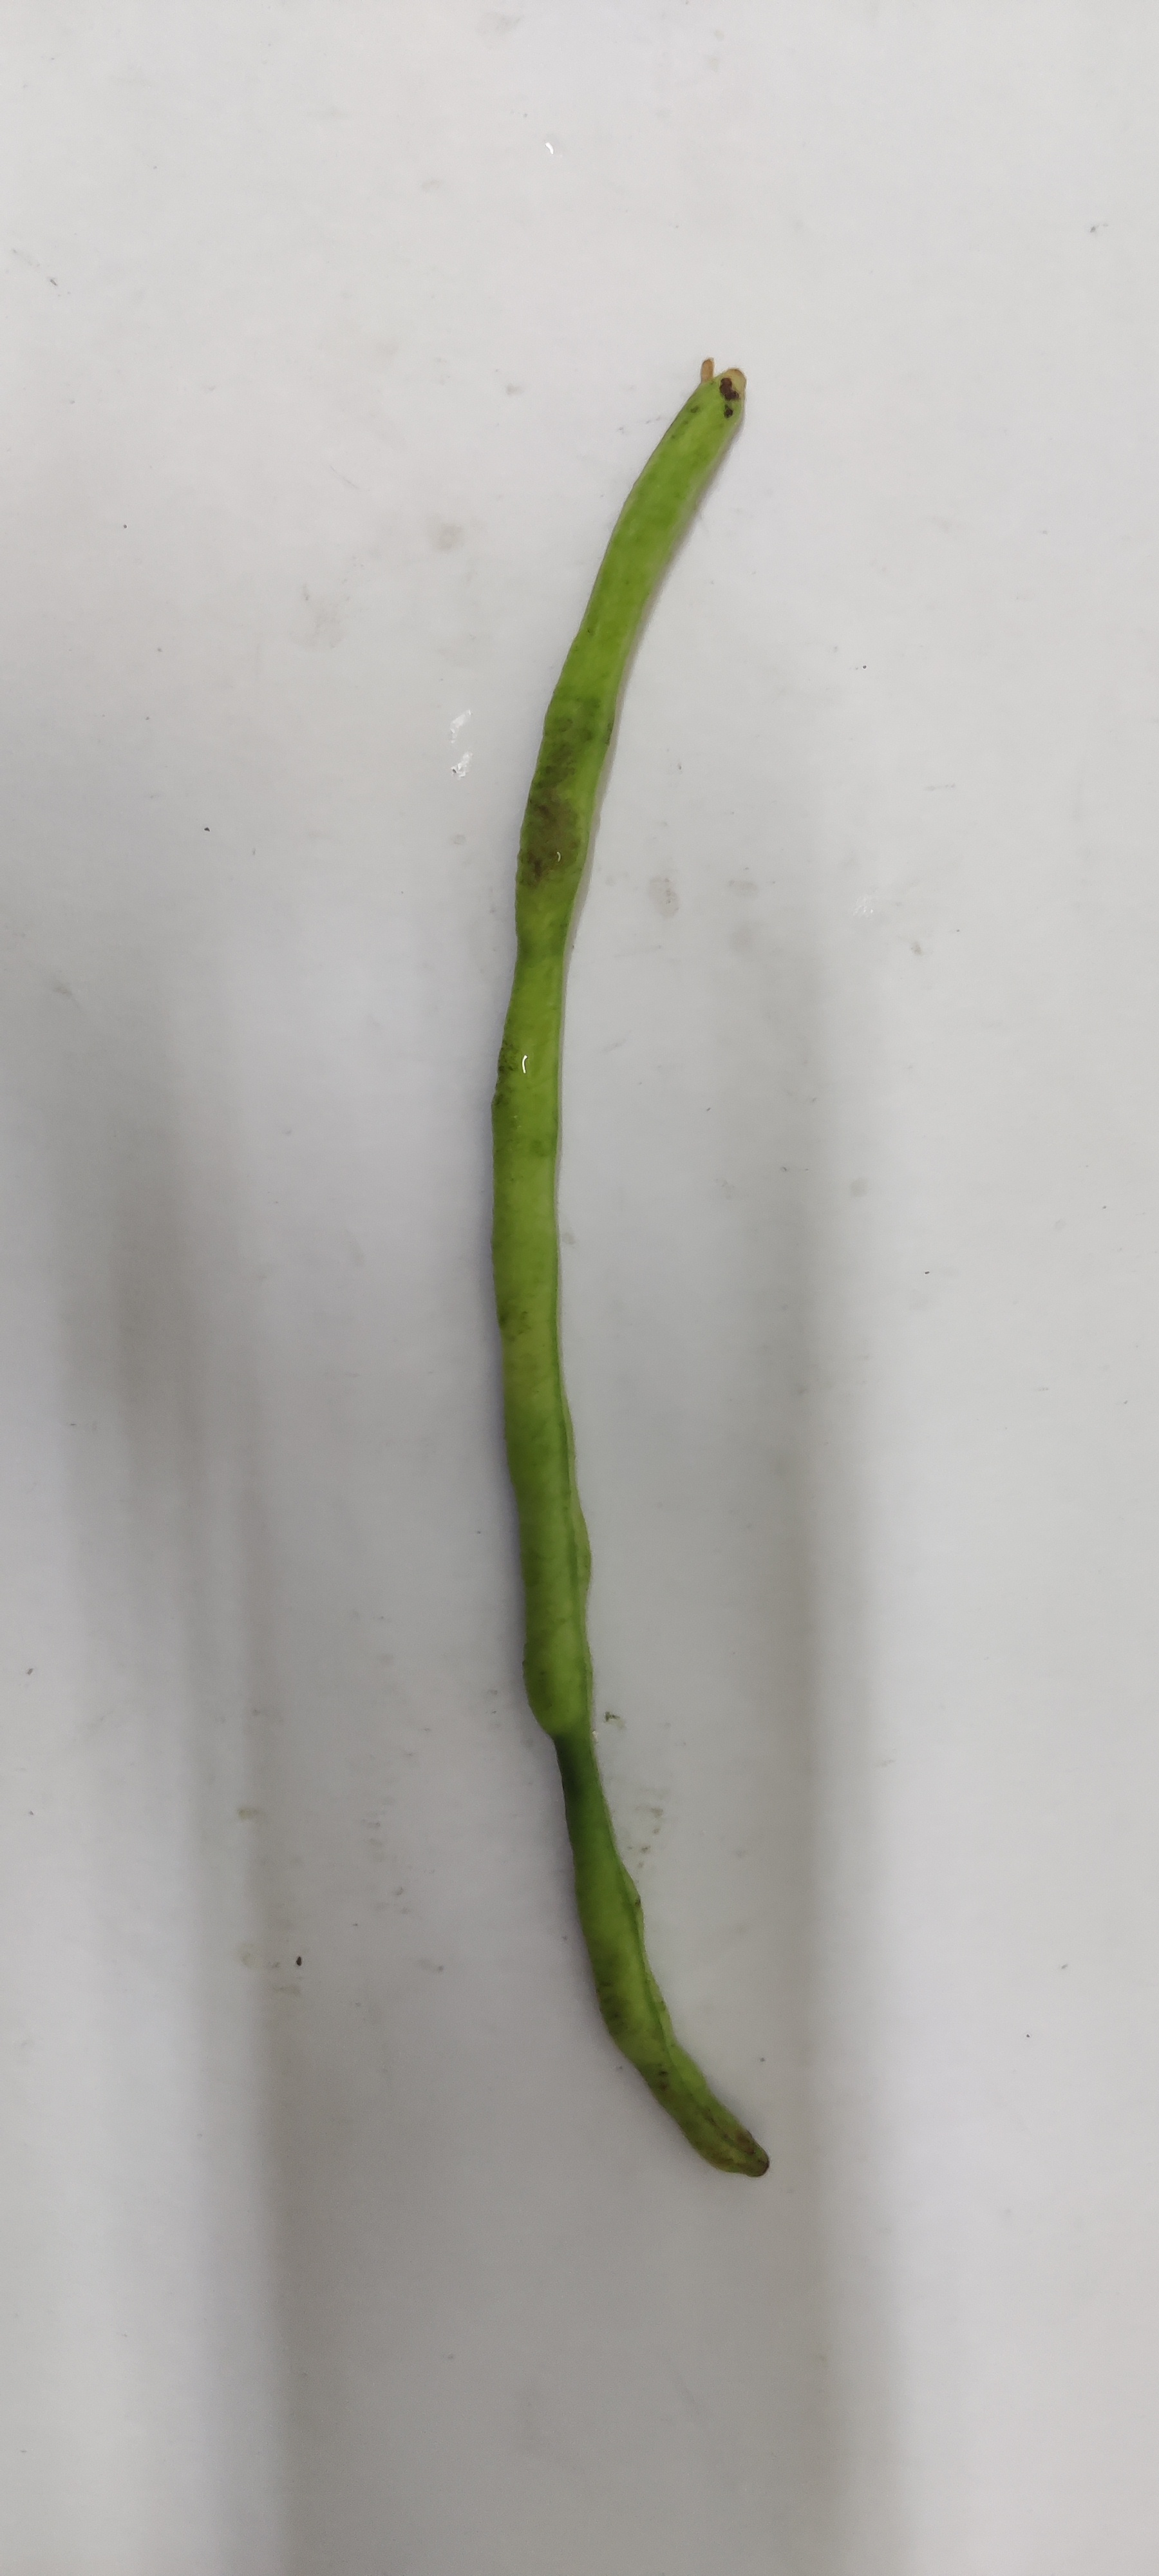
Crop: Cowpea
Condition: Fresh